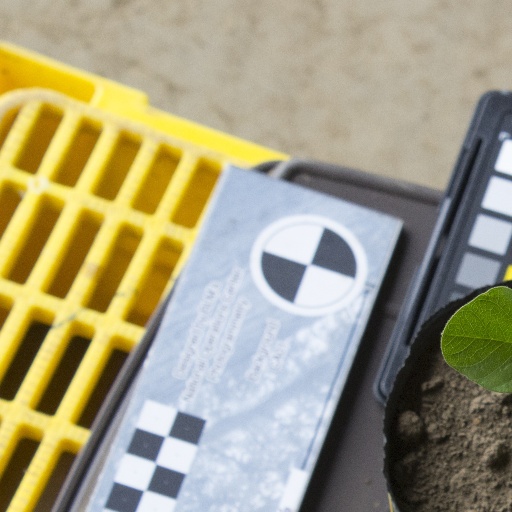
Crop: soybean